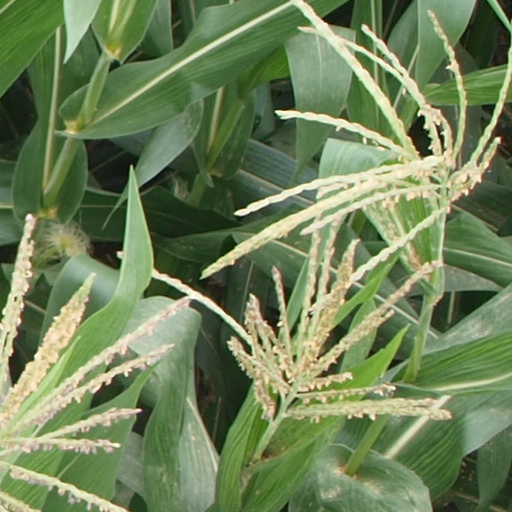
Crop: maize; corn